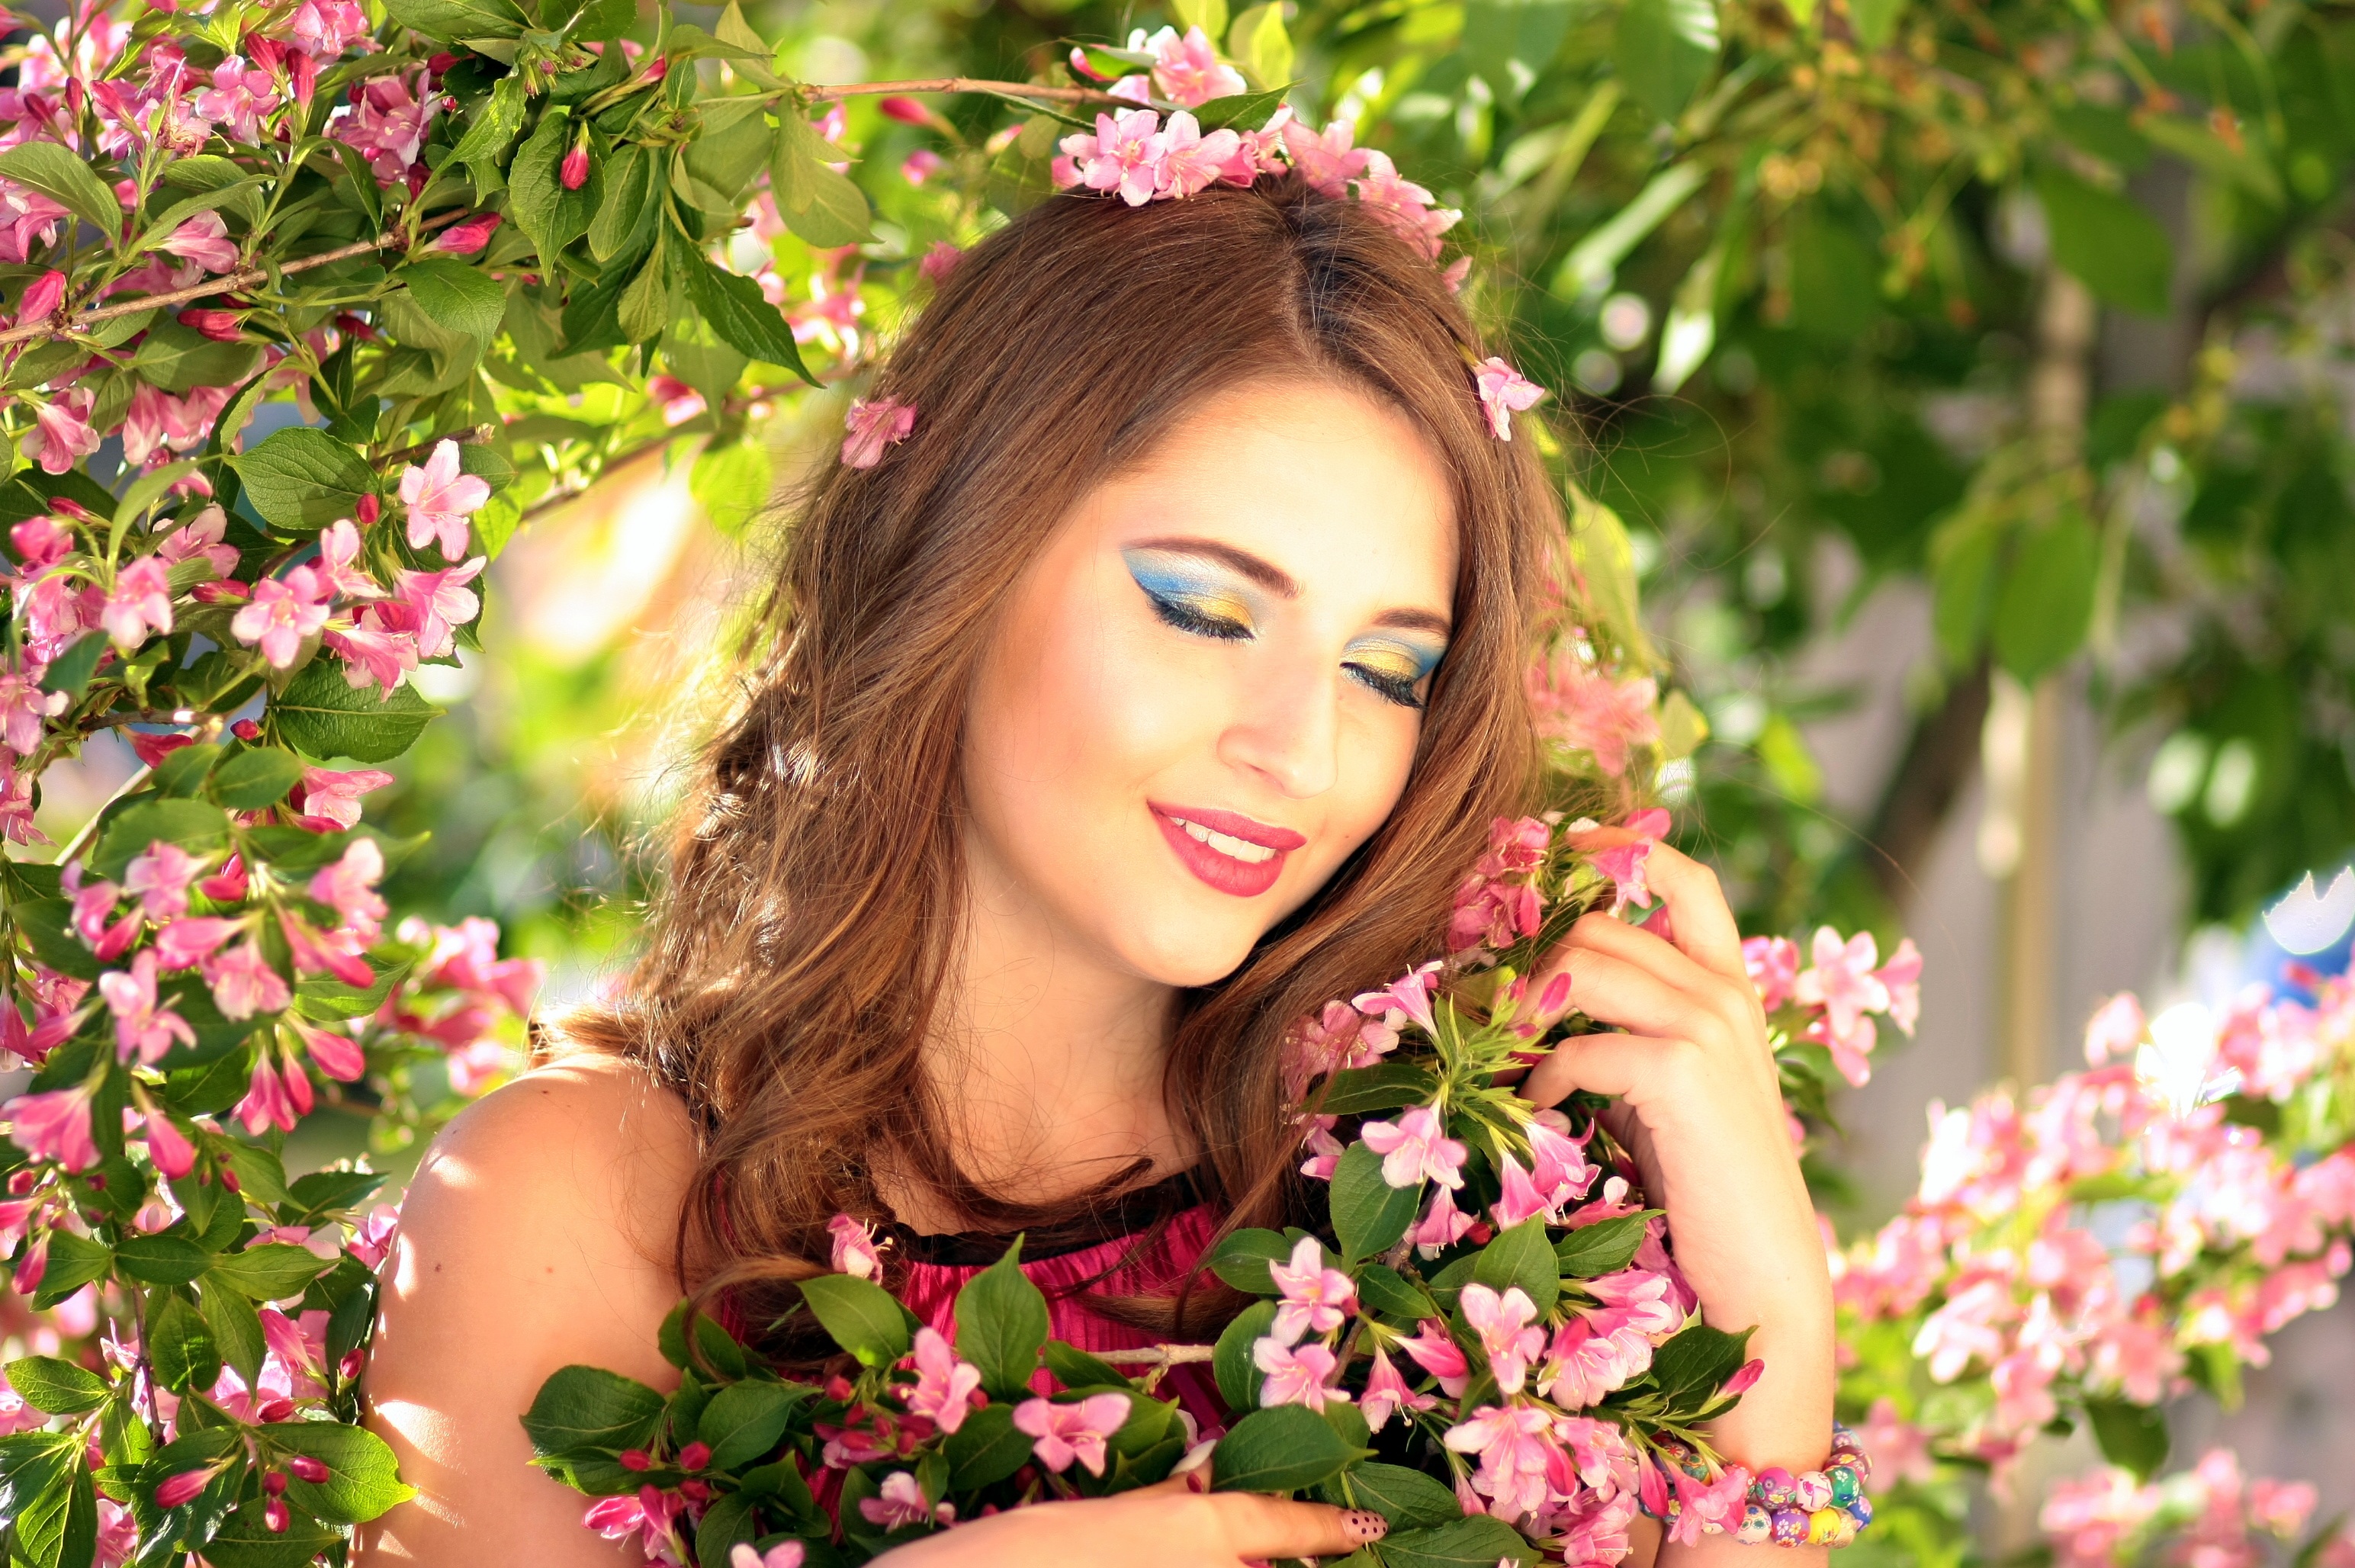
tree, blossom, plant, girl, woman, photography, flower, petal, portrait, spring, pink, bride, flora, flowers, dress, beauty, floristry, photo shoot, flower bouquet, casey, portrait photography